The Wall Around the World

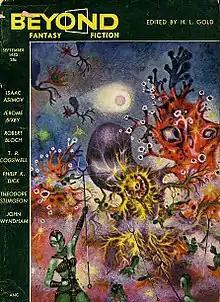
"The Wall Around the World" was originally published in the September 1953 issue of "Beyond".

"The Wall Around the World" is a science fiction short story by American writer Theodore Cogswell. It was first published in the magazine "Beyond Fantasy Fiction" in 1953 and provided the title for Cogswell's first short fiction collection, published in 1962. It is set in a world where magic is taken for granted and technology is banned and feared.